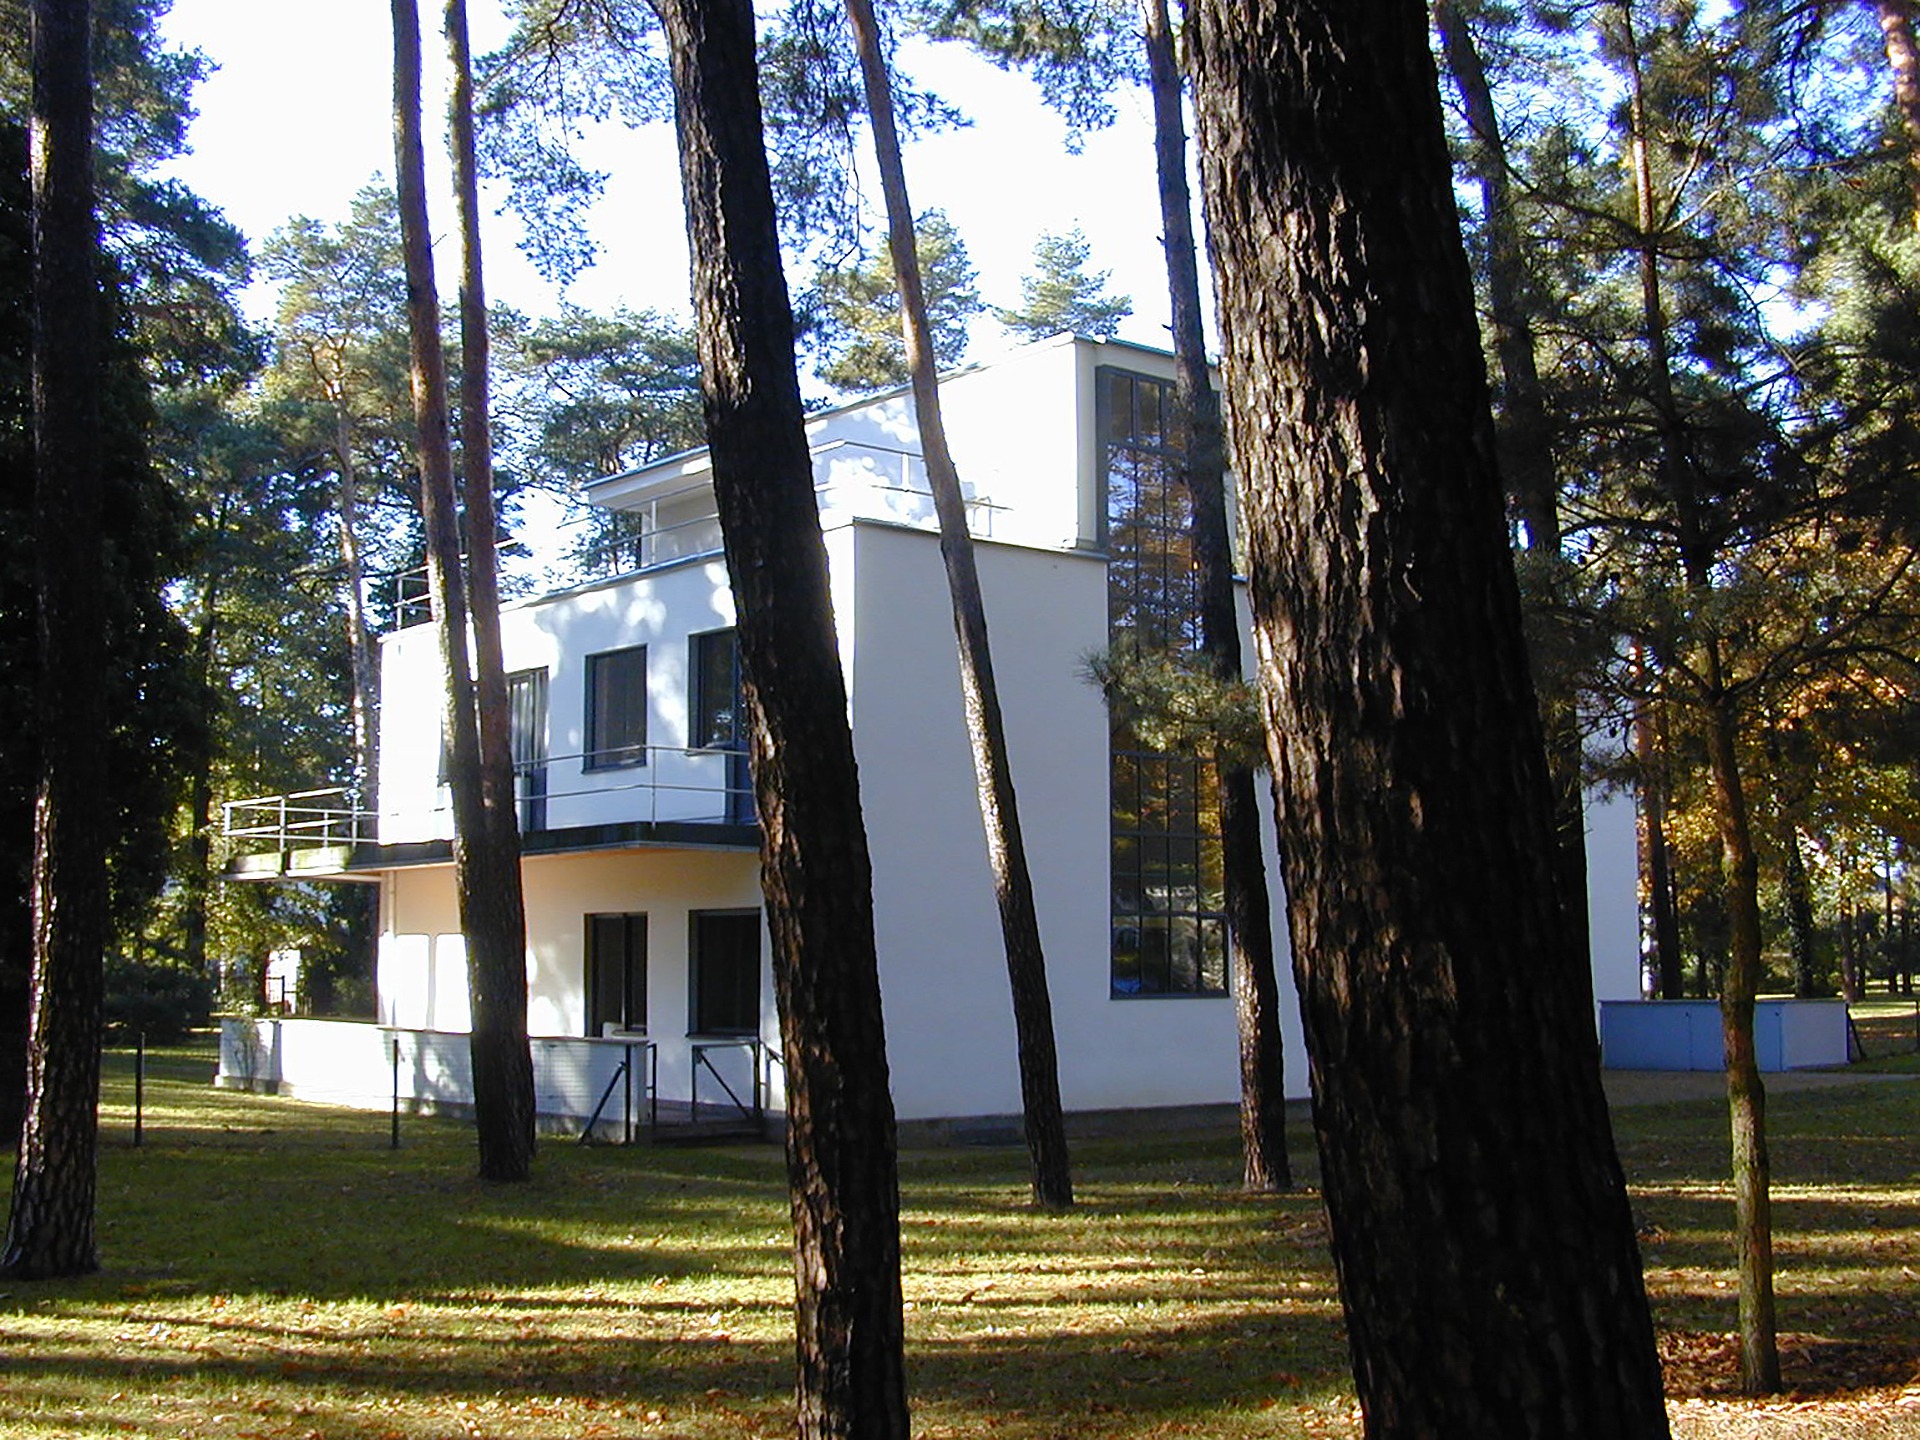
tree, house, sunlight, building, home, autumn, park, facade, modern, world heritage, bauhaus, germany, campus, estate, dessau, gropius, master house settlement, woody plant